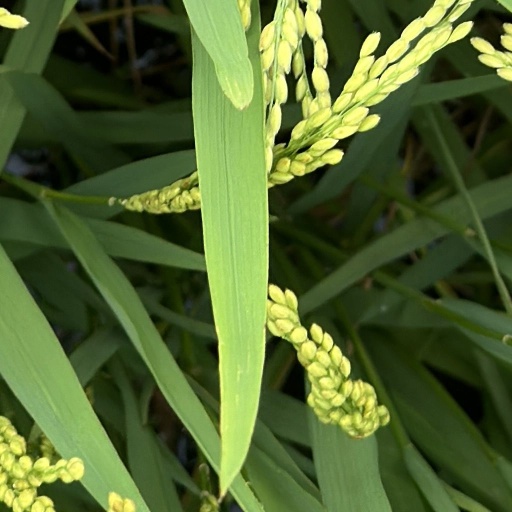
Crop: rice